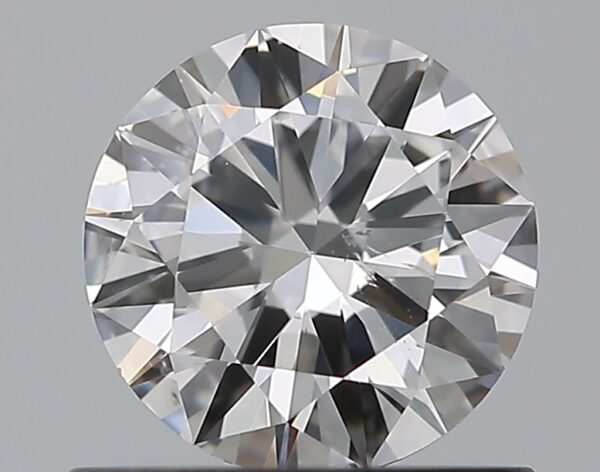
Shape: round
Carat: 0.7
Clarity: SI1
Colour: F
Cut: VG
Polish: EX
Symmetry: EX
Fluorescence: N
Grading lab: GIA
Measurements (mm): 5.75 x 5.78 x 3.39